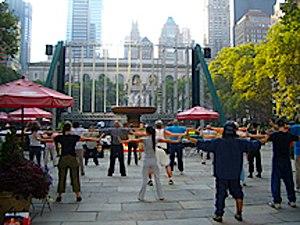
Archives du World Tai Chi &amp
Le qi gong, qigong, chi gong ou chi kung est une gymnastique traditionnelle chinoise et une science de la respiration fondée sur la connaissance et la maîtrise du souffle et qui associe mouvements lents, exercices respiratoires et concentration. Le terme signifie littéralement « réalisation ou accomplissement relatif au qi », ou « maîtrise du souffle ».